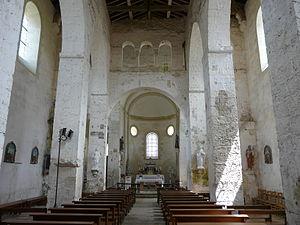
La nef et le chœur de l'église, Saint-Généroux, Deux-Sèvres, France
L'église de Saint-Généroux située sur la commune de Saint-Généroux dans le département des Deux-Sèvres en Nouvelle-Aquitaine est l'ancienne église d'un prieuré dépendant de l'abbaye Saint-Jouin de Marnes devenue église paroissiale à la Révolution. Ces caractéristiques architecturales préromanes en font une des plus anciennes églises du Poitou. Elle est classée sur la liste des Monuments historiques de 1846.
Cet article recense les monuments historiques français classés en 1846.
L’architecture carolingienne se développe du milieu du VIIIᵉ siècle à la fin du Xᵉ siècle à partir de références paléo-chrétiennes avec la renaissance carolingienne. Elle marque en Occident un renouveau artistique dans un cadre chrétien qui se structure et où le monachisme est théorisé. L'architecture carolingienne représente la formulation concrète d'une pensée et de sa fonction. L'organisation des structures des plans romans vient très directement de l'élaboration de l'époque carolingienne et l'ordonnance des westwerks carolingiens puis ottoniens a préparé les façades de l'époque romane. Il nous reste cependant très peu de monuments et de vestiges de cette époque, la plupart ayant été remplacés par des monuments plus grands et plus récents de style roman et gothique mais les fouilles et les textes permettent des restitutions.
Saint-Généroux est une commune du Centre-Ouest de la France située dans le département des Deux-Sèvres en région Nouvelle-Aquitaine.